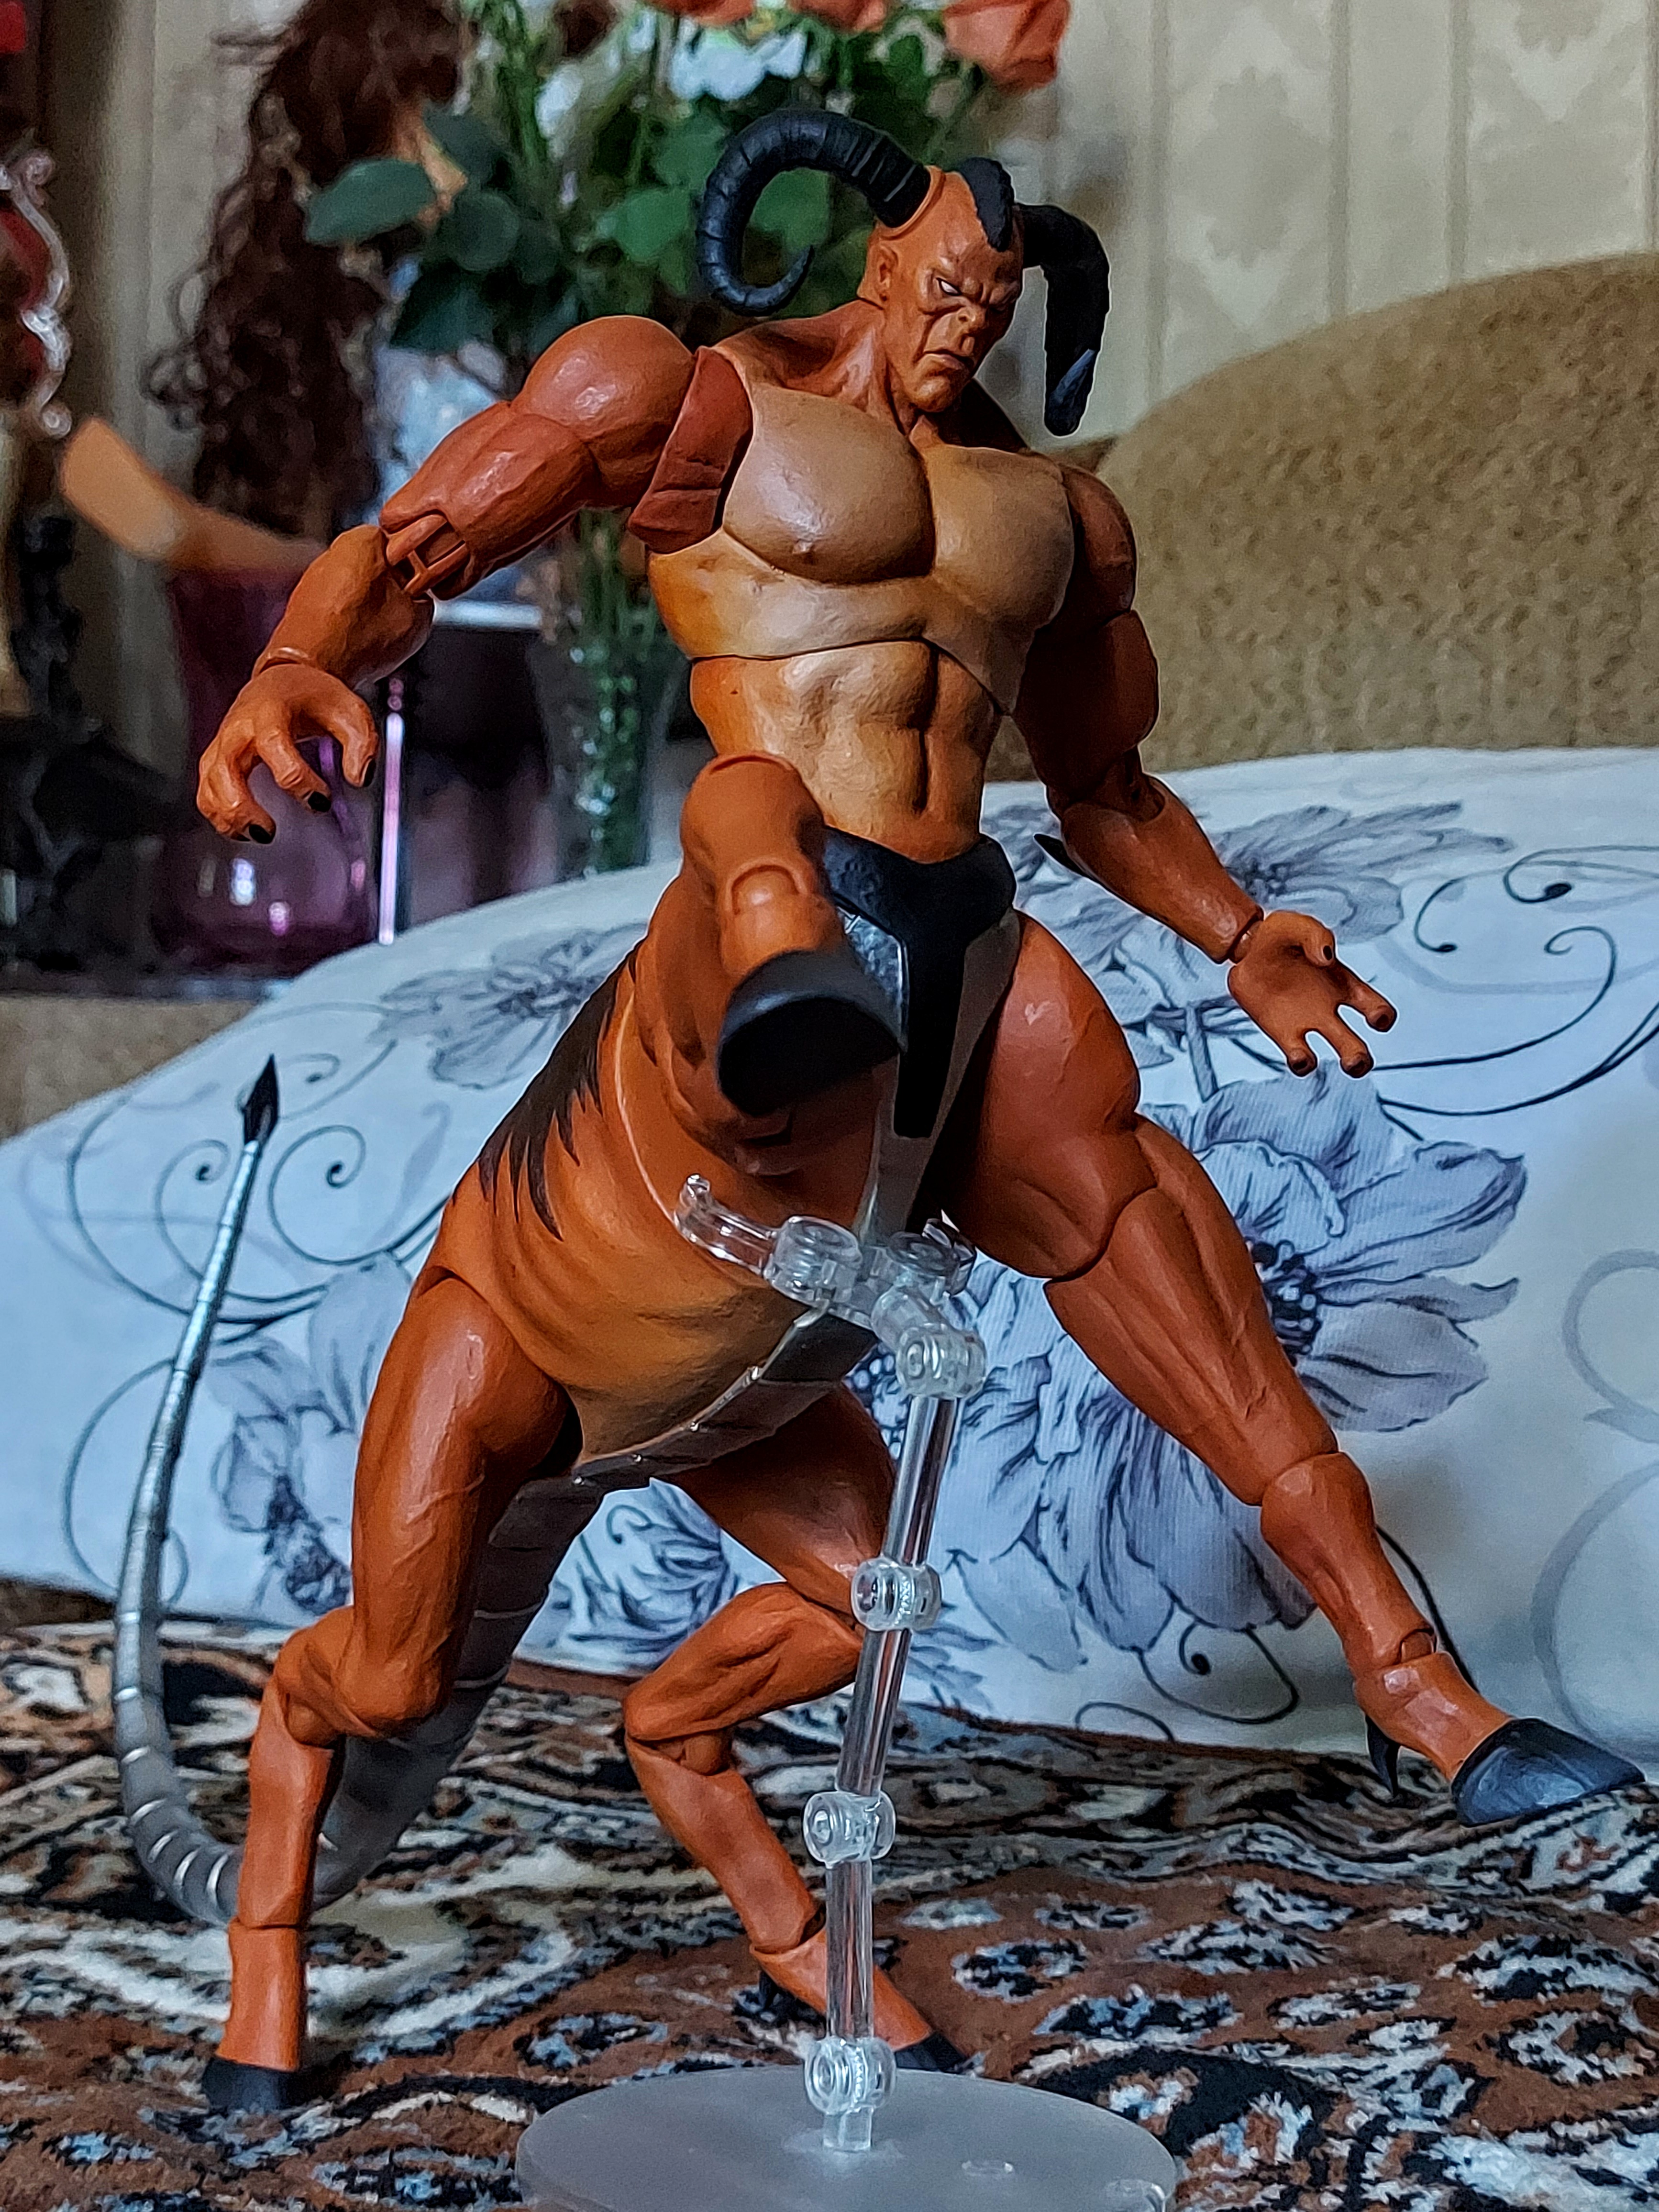
Shokan, storm, collectibles, warrior, fighter, action, figure, muscle, leg, shorts, thigh, hat, toy, art, Barechested, trunk, human leg, chest, event, fictional character, action figure, fun, mythology, fiction, flesh, metal, costume, entertainment, figurine